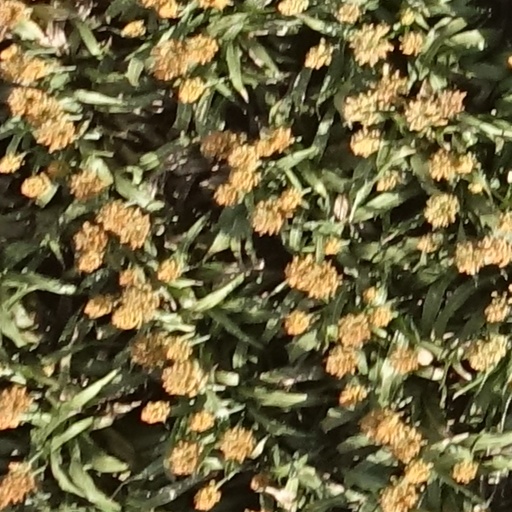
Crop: sorghum